Svendborg

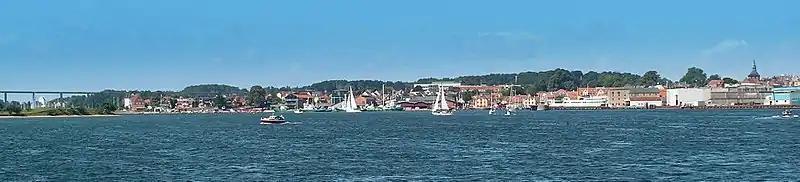
Panorama of the coast of Svendborg

Svendborg lies on the south coast of Funen. By road, Svendborg is located southwest of Copenhagen, south of Odense, southeast of Middelfart, and south-southeast of Faaborg. The Port of Svendborg is accessed by several channels, feeding through the islands of Tåsinge and Thurø. Svendborg Sund approaches the town from the southwest, along which ferries coming from Ærøskøbing pass the smaller islands of Drejø, Hjortø, and Skarø. Between Tåsinge and Thurø is Thurø Sund, which passes Bregninge forest (Bregninge Skov) on the northeast coast of Tåsinge, approaching the port of Svendborg from the south. From the east, between mainland Funen and the island of Thurø, is the narrow Skårupøre Sund.